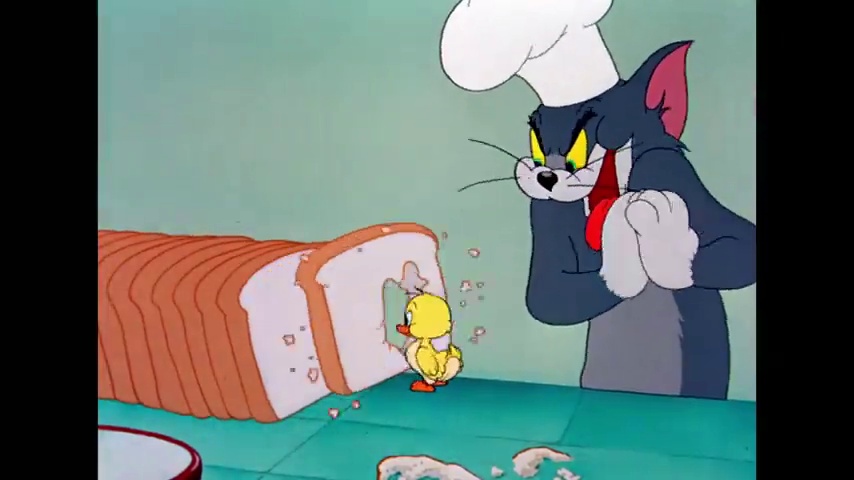
Portrait style: Cartoon Portrait